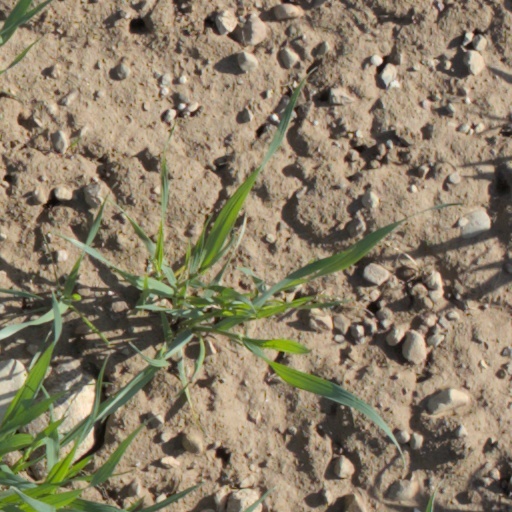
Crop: wheat